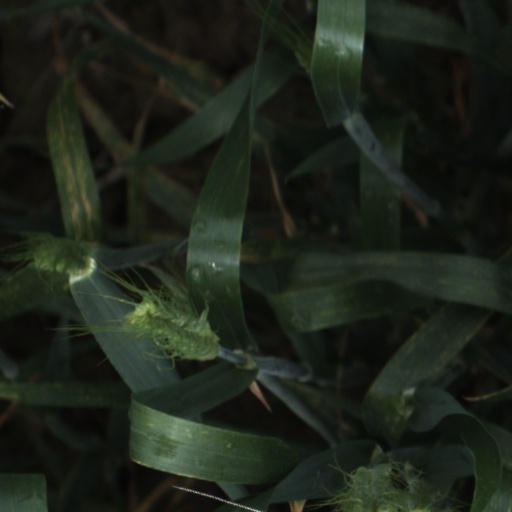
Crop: wheat